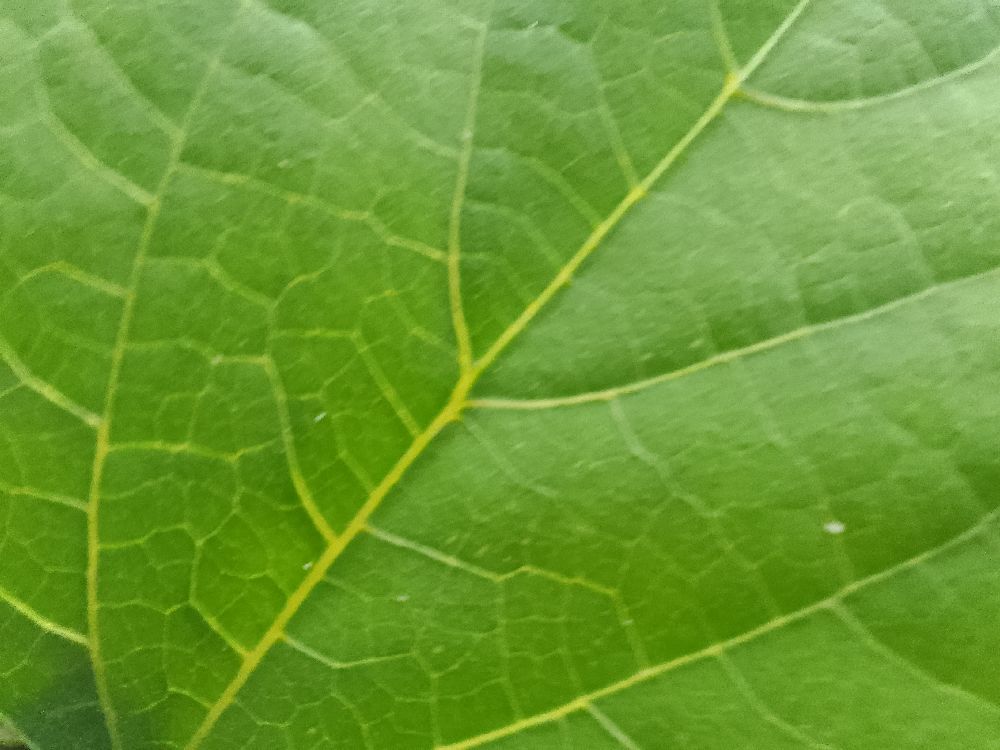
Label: healthy